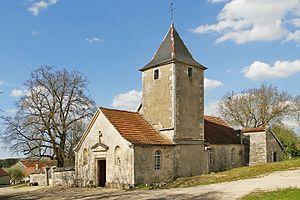
Église Saint-Sulpice de Chaugey
Chaugey est une commune française située dans le canton de Châtillon-sur-Seine du département de la Côte-d'Or en région Bourgogne-Franche-Comté.